Ibaloi people

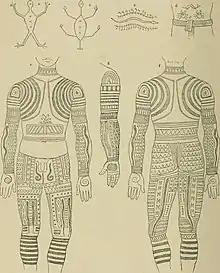
1896 illustration of Ibaloi tattoo patterns, which are records of war exploits and status. The figurative designs included (left to right) a human being, a lizard ( or ), a snake, and scorpions. Also note the wheel-like sun motif on the hands.

Ibaloi society is composed of the rich ("baknang") and three poor classes, the cowhands ("pastol"), farmhands ("silbi"), and non-Ibaloi slaves ("bagaen").